Crescent sign

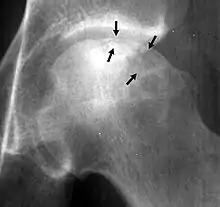
A radiograph of a left hip joint, which reveals a thin, curvilinear lucent line parallel to the cortical margin of the femoral head, in a patient with avascular necrosis.

In radiology, the crescent sign is a finding on conventional radiographs that is associated with avascular necrosis. It usually occurs later in the disease, in stage III of the four-stage Ficat classification system. It appears as a curved subchondral radiolucent line that is often found on the proximal femoral or humeral head. Usually, this sign indicates a high likelihood of collapse of the affected bone. The crescent sign may be best seen in an abducted (frog-legged) position.